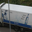
Label: truck